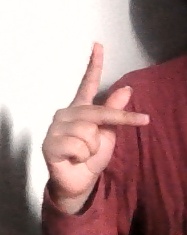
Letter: dha